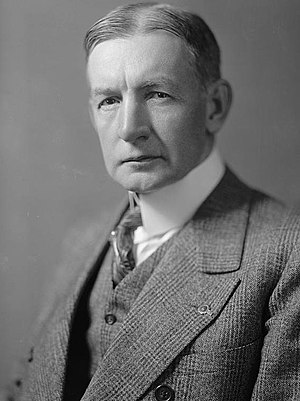
Charles G. Dawes
Charles Gates Dawes var en amerikansk politiker og diplomat.